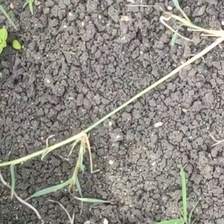
Weed species: Harali_(Cynodon_dactylon)